3rd/4th Cavalry Regiment (Australia)

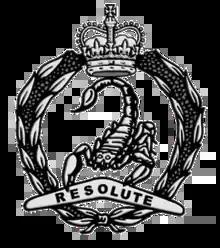
Cap badge of 3rd/4th Cavalry Regiment

The 3rd/4th Cavalry Regiment is an armoured unit within the Australian Army's Royal Australian Armoured Corps. Formed in 1981 with the amalgamation of the 3rd Cavalry Regiment and the 4th Cavalry Regiment, from 1986 to 2014 the unit consisted of an independent squadron, B Squadron 3rd/4th Cavalry Regiment, within the 3rd Brigade in Townsville, Queensland. From 2017, B Squadron 3rd/4th Cavalry Regiment has been the training support and logistics squadron within the School of Armour at Puckapunyal in Victoria.